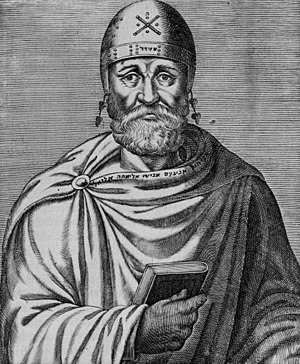
Filon af Aleksandria
Filon af Aleksandria, født cirka 10 f.Kr. i Alexandria i Egypten, død cirka 40 e.Kr. var en græsk-jødisk filosof.